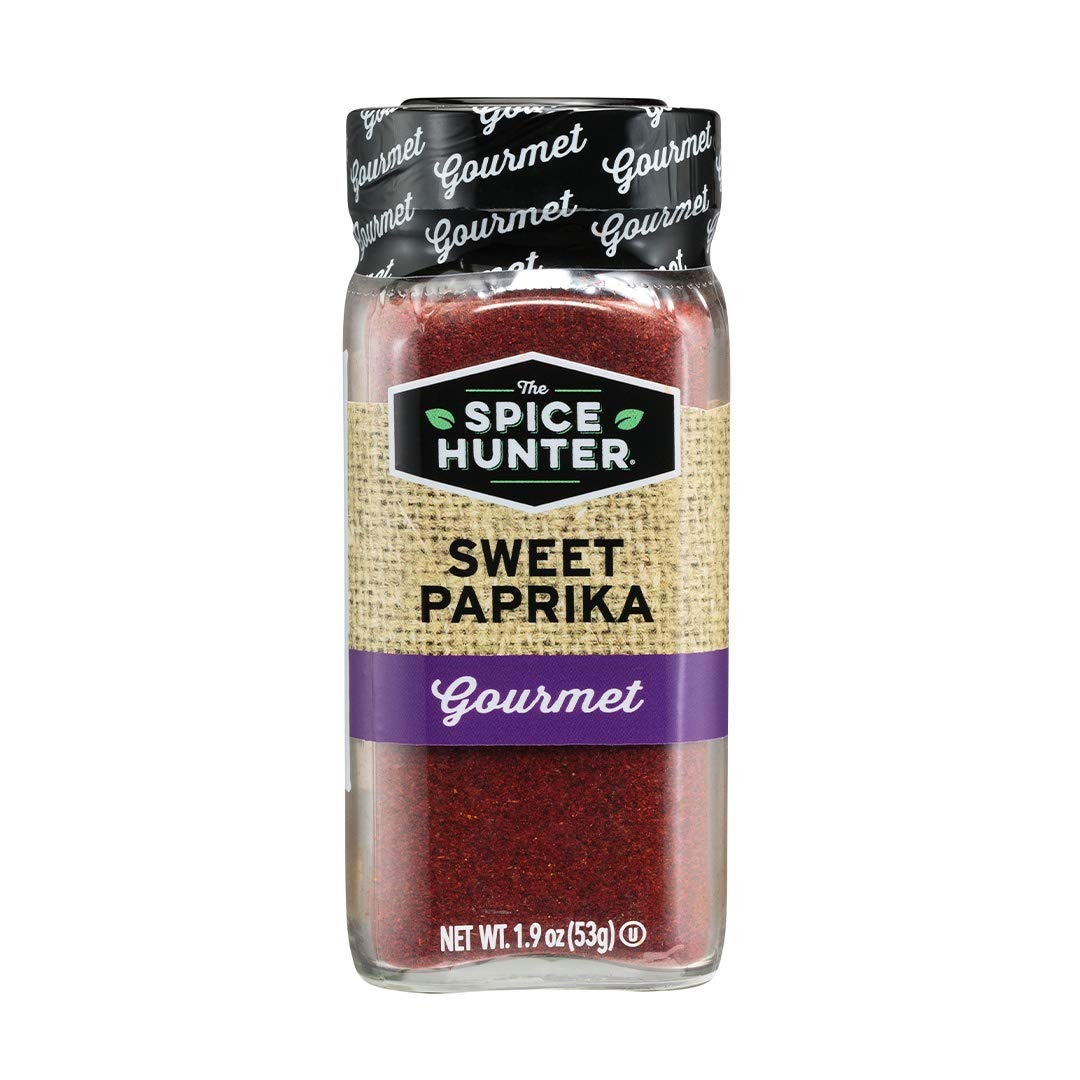
Item Name: The Spice Hunter Paprika, Sweet, Ground, 1.9 Ounce Jar (Pack of 48)
Bullet Point 1: Sweet Paprika, Ground Spice | Natural | Kosher Certified
Bullet Point 2: Sweet Paprika adds striking red color and a mild, sweet flavor to everything savory
Bullet Point 3: Use to add delicate yet deep flavor and vivid color to roasted vegetables, meats, soups, stews, seafood and rice dishes.
Bullet Point 4: To fully release its flavor and aroma, paprika should be lightly heated in oil before adding remaining ingredients.
Bullet Point 5: A world of flavor awaits. Let the culinary adventure begin.
Value: 91.2
Unit: Ounce

Price: 12.5